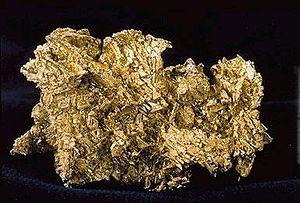
pépite d'or
Les faux minéraux et fossiles sont des minéraux et fossiles non naturels, fabriqués par l'homme. Il peut s'agir soit d'un minéral ou fossile naturel transformé par l'homme pour en faire un autre, soit d'un minéral ou fossile entièrement artificiel. On parle aussi de faux lorsque l'appellation n'est pas la bonne : synonymies, fausse appellation. En résumé, il s'agit d'une imitation non délictuelle quand l'objet en porte la précision, ou de contrefaçon quand aucune précision n'est donnée.
Empire Earth est un jeu de stratégie en temps réel édité par Sierra Entertainment et développé par Stainless Steel Studios, sorti en 2001 sur PC. Jouable en solo ou en multijoueur, il permet de livrer des batailles en temps réel, mettant en scène différentes époques de l'humanité, de la Préhistoire au futur.
"La Guerre des Emboabas fut une révolte qui se déroula au Brésil de 1707 à 1709, appelé aussi la ""lutte pour l'or"".
Les mines d'or ont longtemps mobilisé des millions d'orpailleurs, ces chercheurs d'or attirés par la moindre rumeur, générant d'innombrables conflits et colonisations de territoires, ou même de continents entiers. Une partie seulement des gisements permettaient une exploitation durable, sous forme de mines plus ou moins profondes, perpétuant la rareté extrême de l'or jusqu'aux années 1890. Le commerce mondial ayant longtemps reposé sur des monnaies basées sur la riche mais tumultueuse histoire des mines d'argent, la généralisation du billet de banque sera un prétexte pour passer progressivement à l'étalon-or, entraînant une colonisation encore plus massive au cours du XIXᵉ siècle.
Les sept métaux sont les métaux connus, et reconnus comme tels, de l'Antiquité jusqu'à la Renaissance. Les astrologues de l'Antiquité les ont mis en correspondance avec les sept « planètes », elles-mêmes associées aux dieux du panthéon gréco-romain.